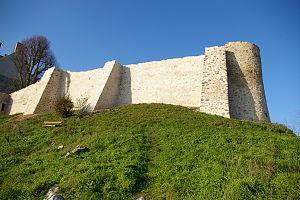
La cité de Sainte-Suzanne (Mayenne), qui fait partie de la commune nouvelle de Sainte-Suzanne-et-Chammes, s'est forgée un riche passé, favorisé par une situation géographique longtemps stratégique et par la qualité des familles qui ont possédé son château.
La maison de Laval est une famille, ou plutôt une succession de cinq familles de la noblesse française, qui fut influente dès le XIᵉ siècle, aussi bien dans le comté du Maine que dans le duché de Bretagne.